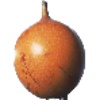
Label: Granadilla 1